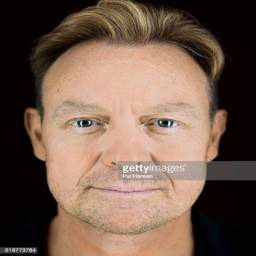
pop artist is photographed for the observer